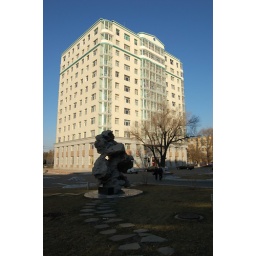
The rock statue in front of the building I work in. (Bob's Picture)